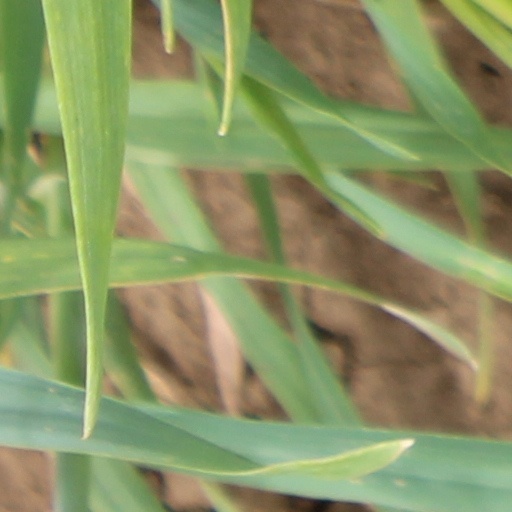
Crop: wheat